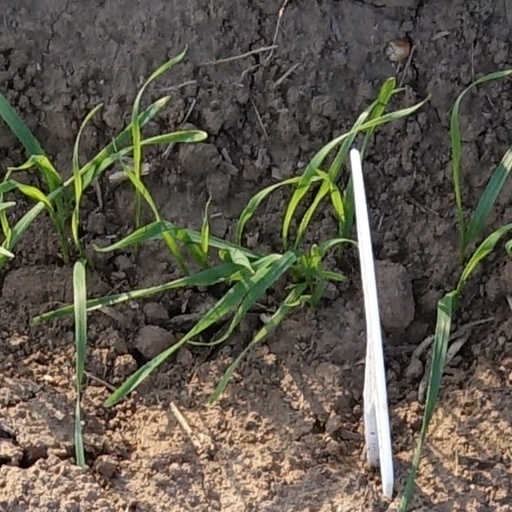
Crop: wheat